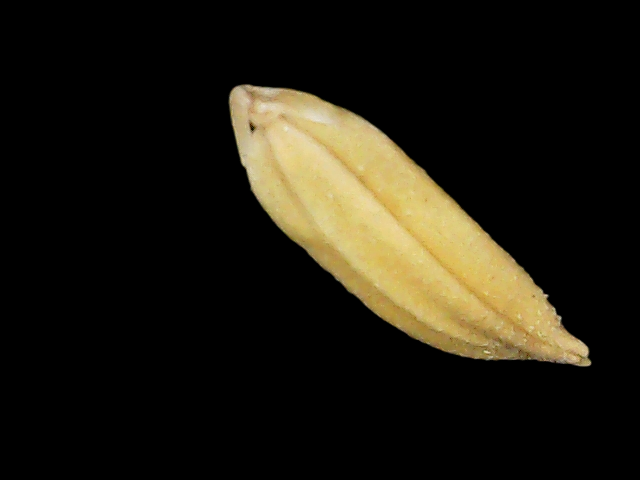
Rice variety: Binadhan24